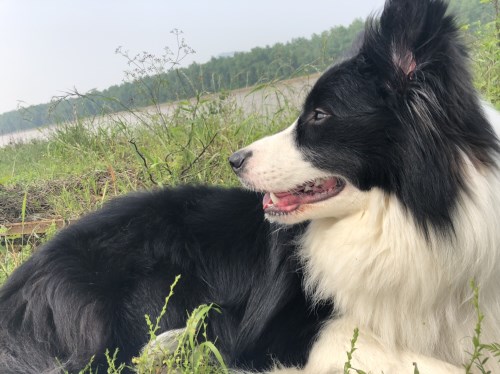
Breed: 2594-n000109-Border_collie